KAI KC-100 Naraon

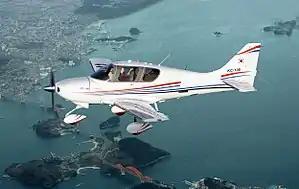

The KAI KC-100 Naraon is a South Korean four-seat, low-wing, single-engine light aircraft developed and manufactured by Korea Aerospace Industries (KAI). The name "Naraon" was chosen based on public input. It has the distinction of being the first civil-orientated aircraft to be developed in South Korea.